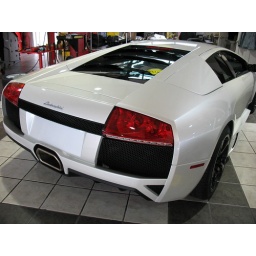
The first white car I ever fell in love with...